Sarah Connor (singer)

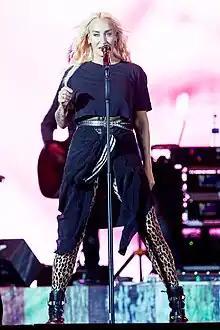
Connor performing in 2023

Sarah Terenzi-Fischer (born Sarah Marianne Corina Lewe; 13 June 1980), known professionally as Sarah Connor, is a German pop singer. She rose to prominence after she signed with X-Cell Records in 2000 and released her debut album "Green Eyed Soul" (2001) the following year. She followed it with a series of successful albums, including "Unbelievable" (2002), "Key to My Soul" (2003), "Naughty but Nice" (2005), "Christmas in My Heart" (2005), "Soulicious" (2007), "Sexy as Hell" (2008) and "Real Love" (2010). Several songs from these albums became hit singles on the pop record charts, including the number-one hits "From Sarah with Love", "Music is the Key", "Just One Last Dance", "Living to Love You" and "From Zero to Hero". In 2015, Connor's first German language project "Muttersprache" became her second chart-topper after a decade.